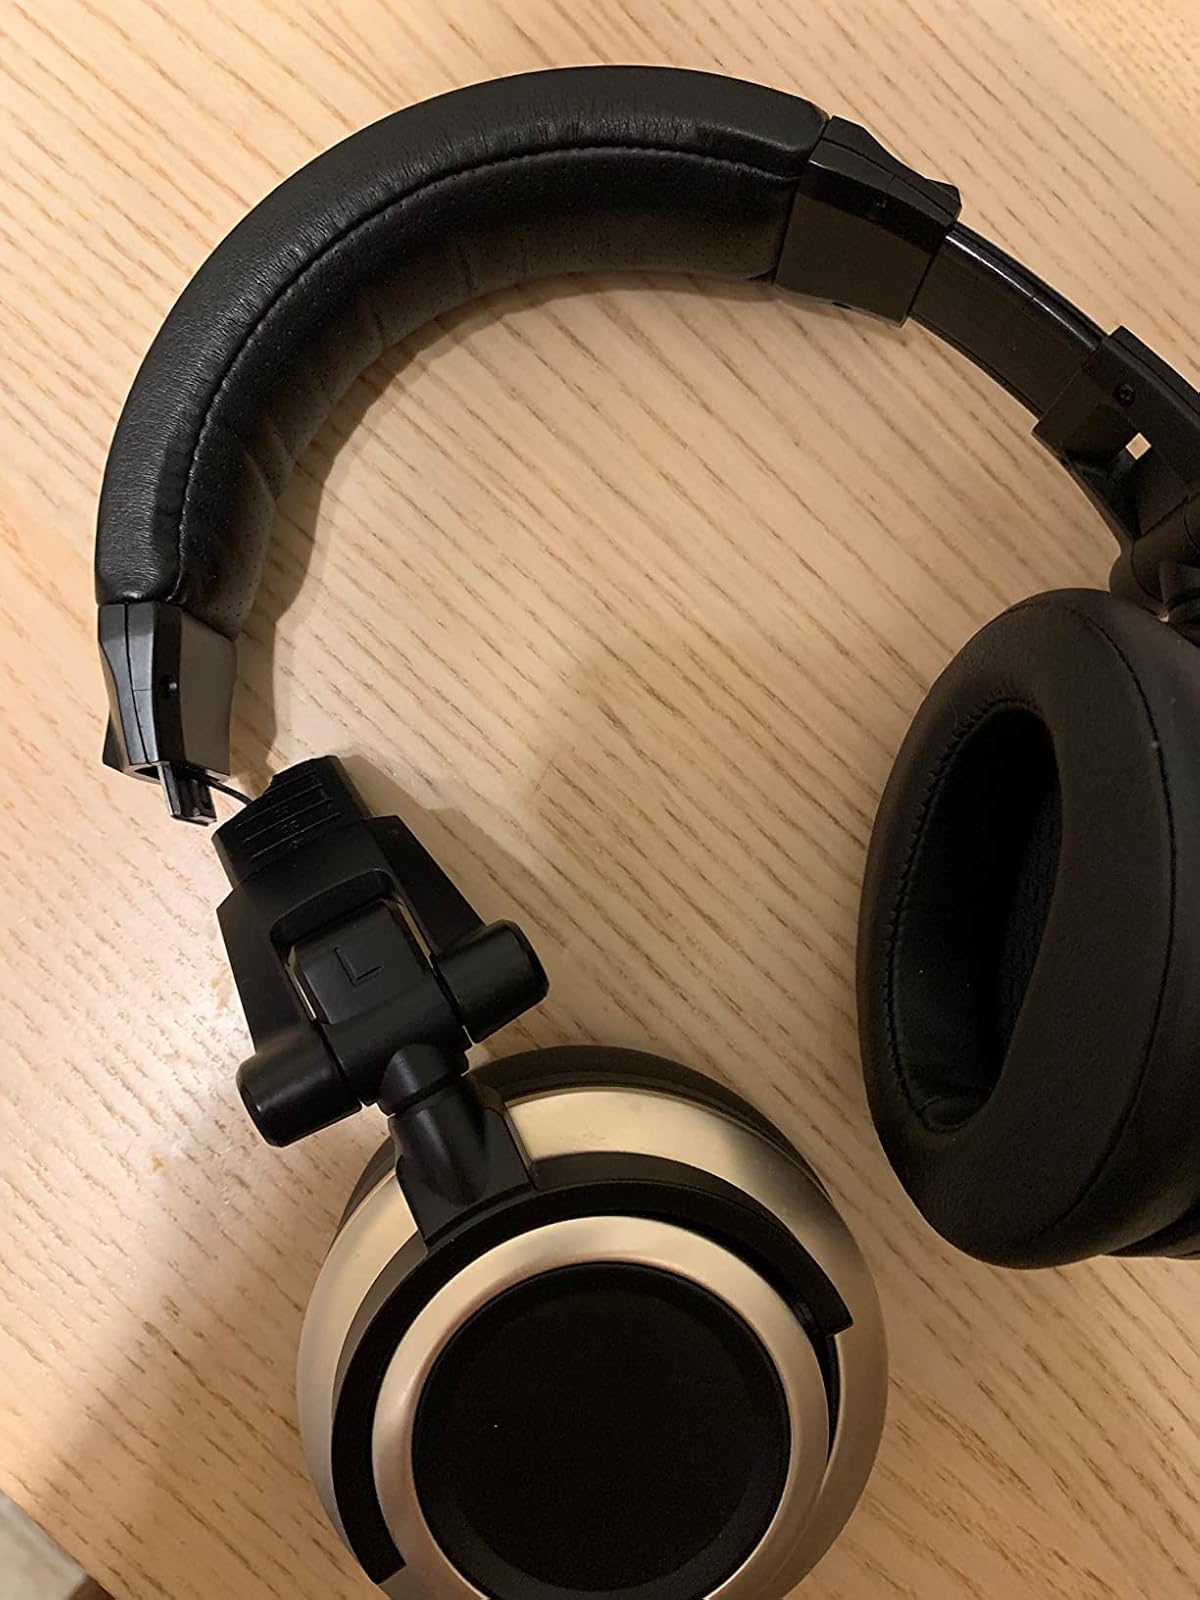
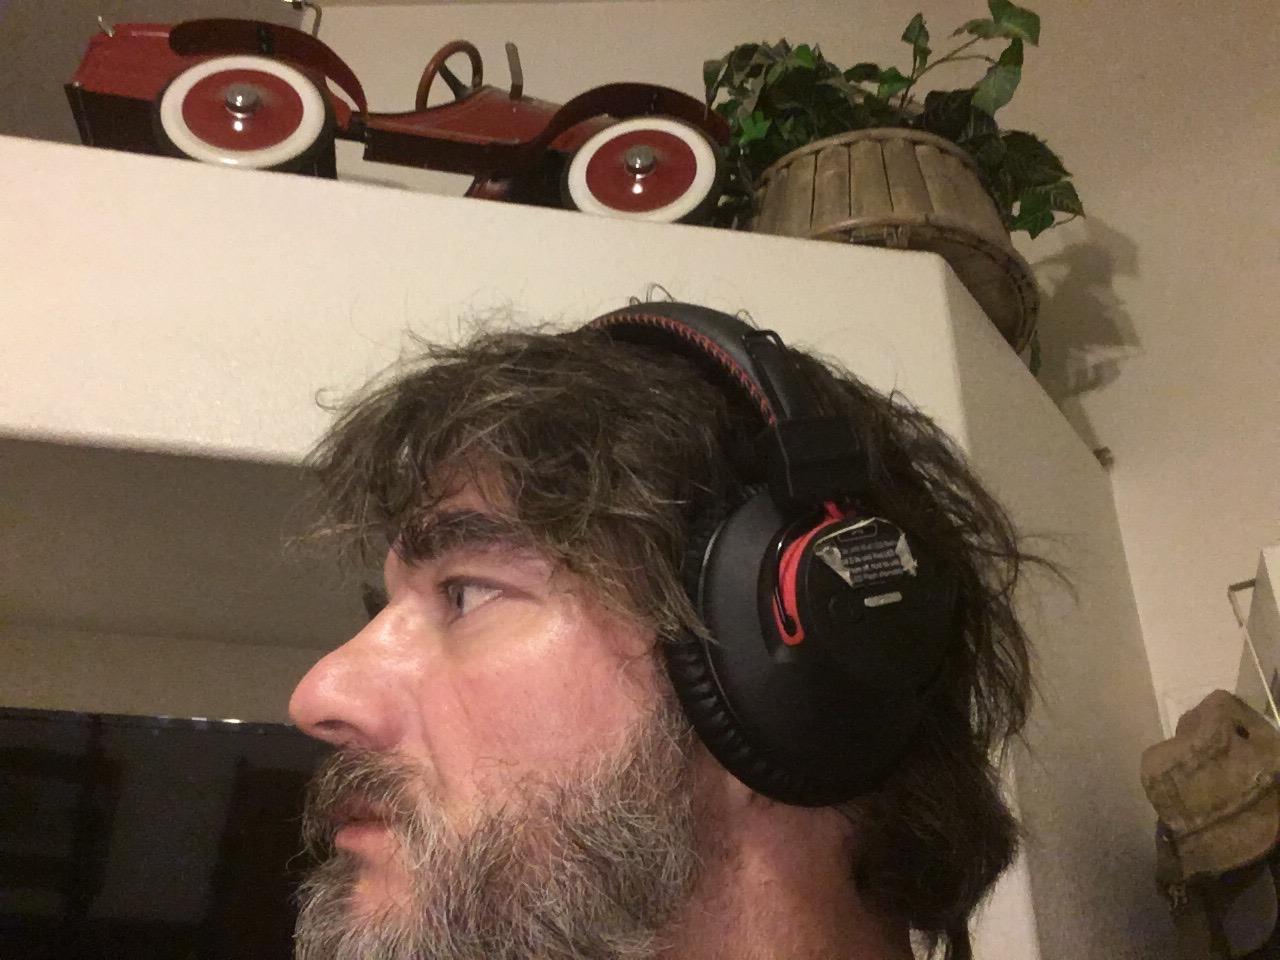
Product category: headphones
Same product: no